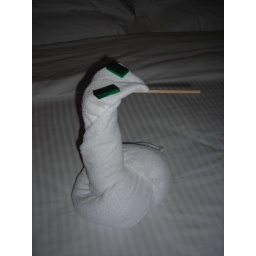
Towel snake (one of many towel animals in our cabin!)